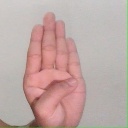
अक्षर: ब